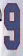
Number: 9